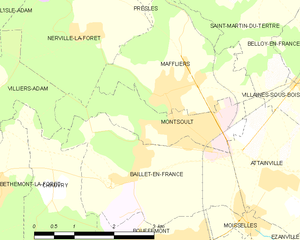
Carte des communes françaises Montsoult